M1 motorway

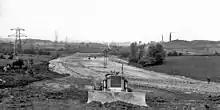
Looking north from B579 bridge at Chalton. Former cement works at Sundon to the right (May 1958)

The first section of the motorway, between junction 5 (Watford) and junction 18 (Crick/Rugby), opened on 2 November 1959, together with the motorway's two spurs, the M10 (from junction 7 to south of St Albans originally connecting to the A1) and the M45 (from junction 17 to the A45 and Coventry). Parts of the Hertfordshire section were built using steam rollers.